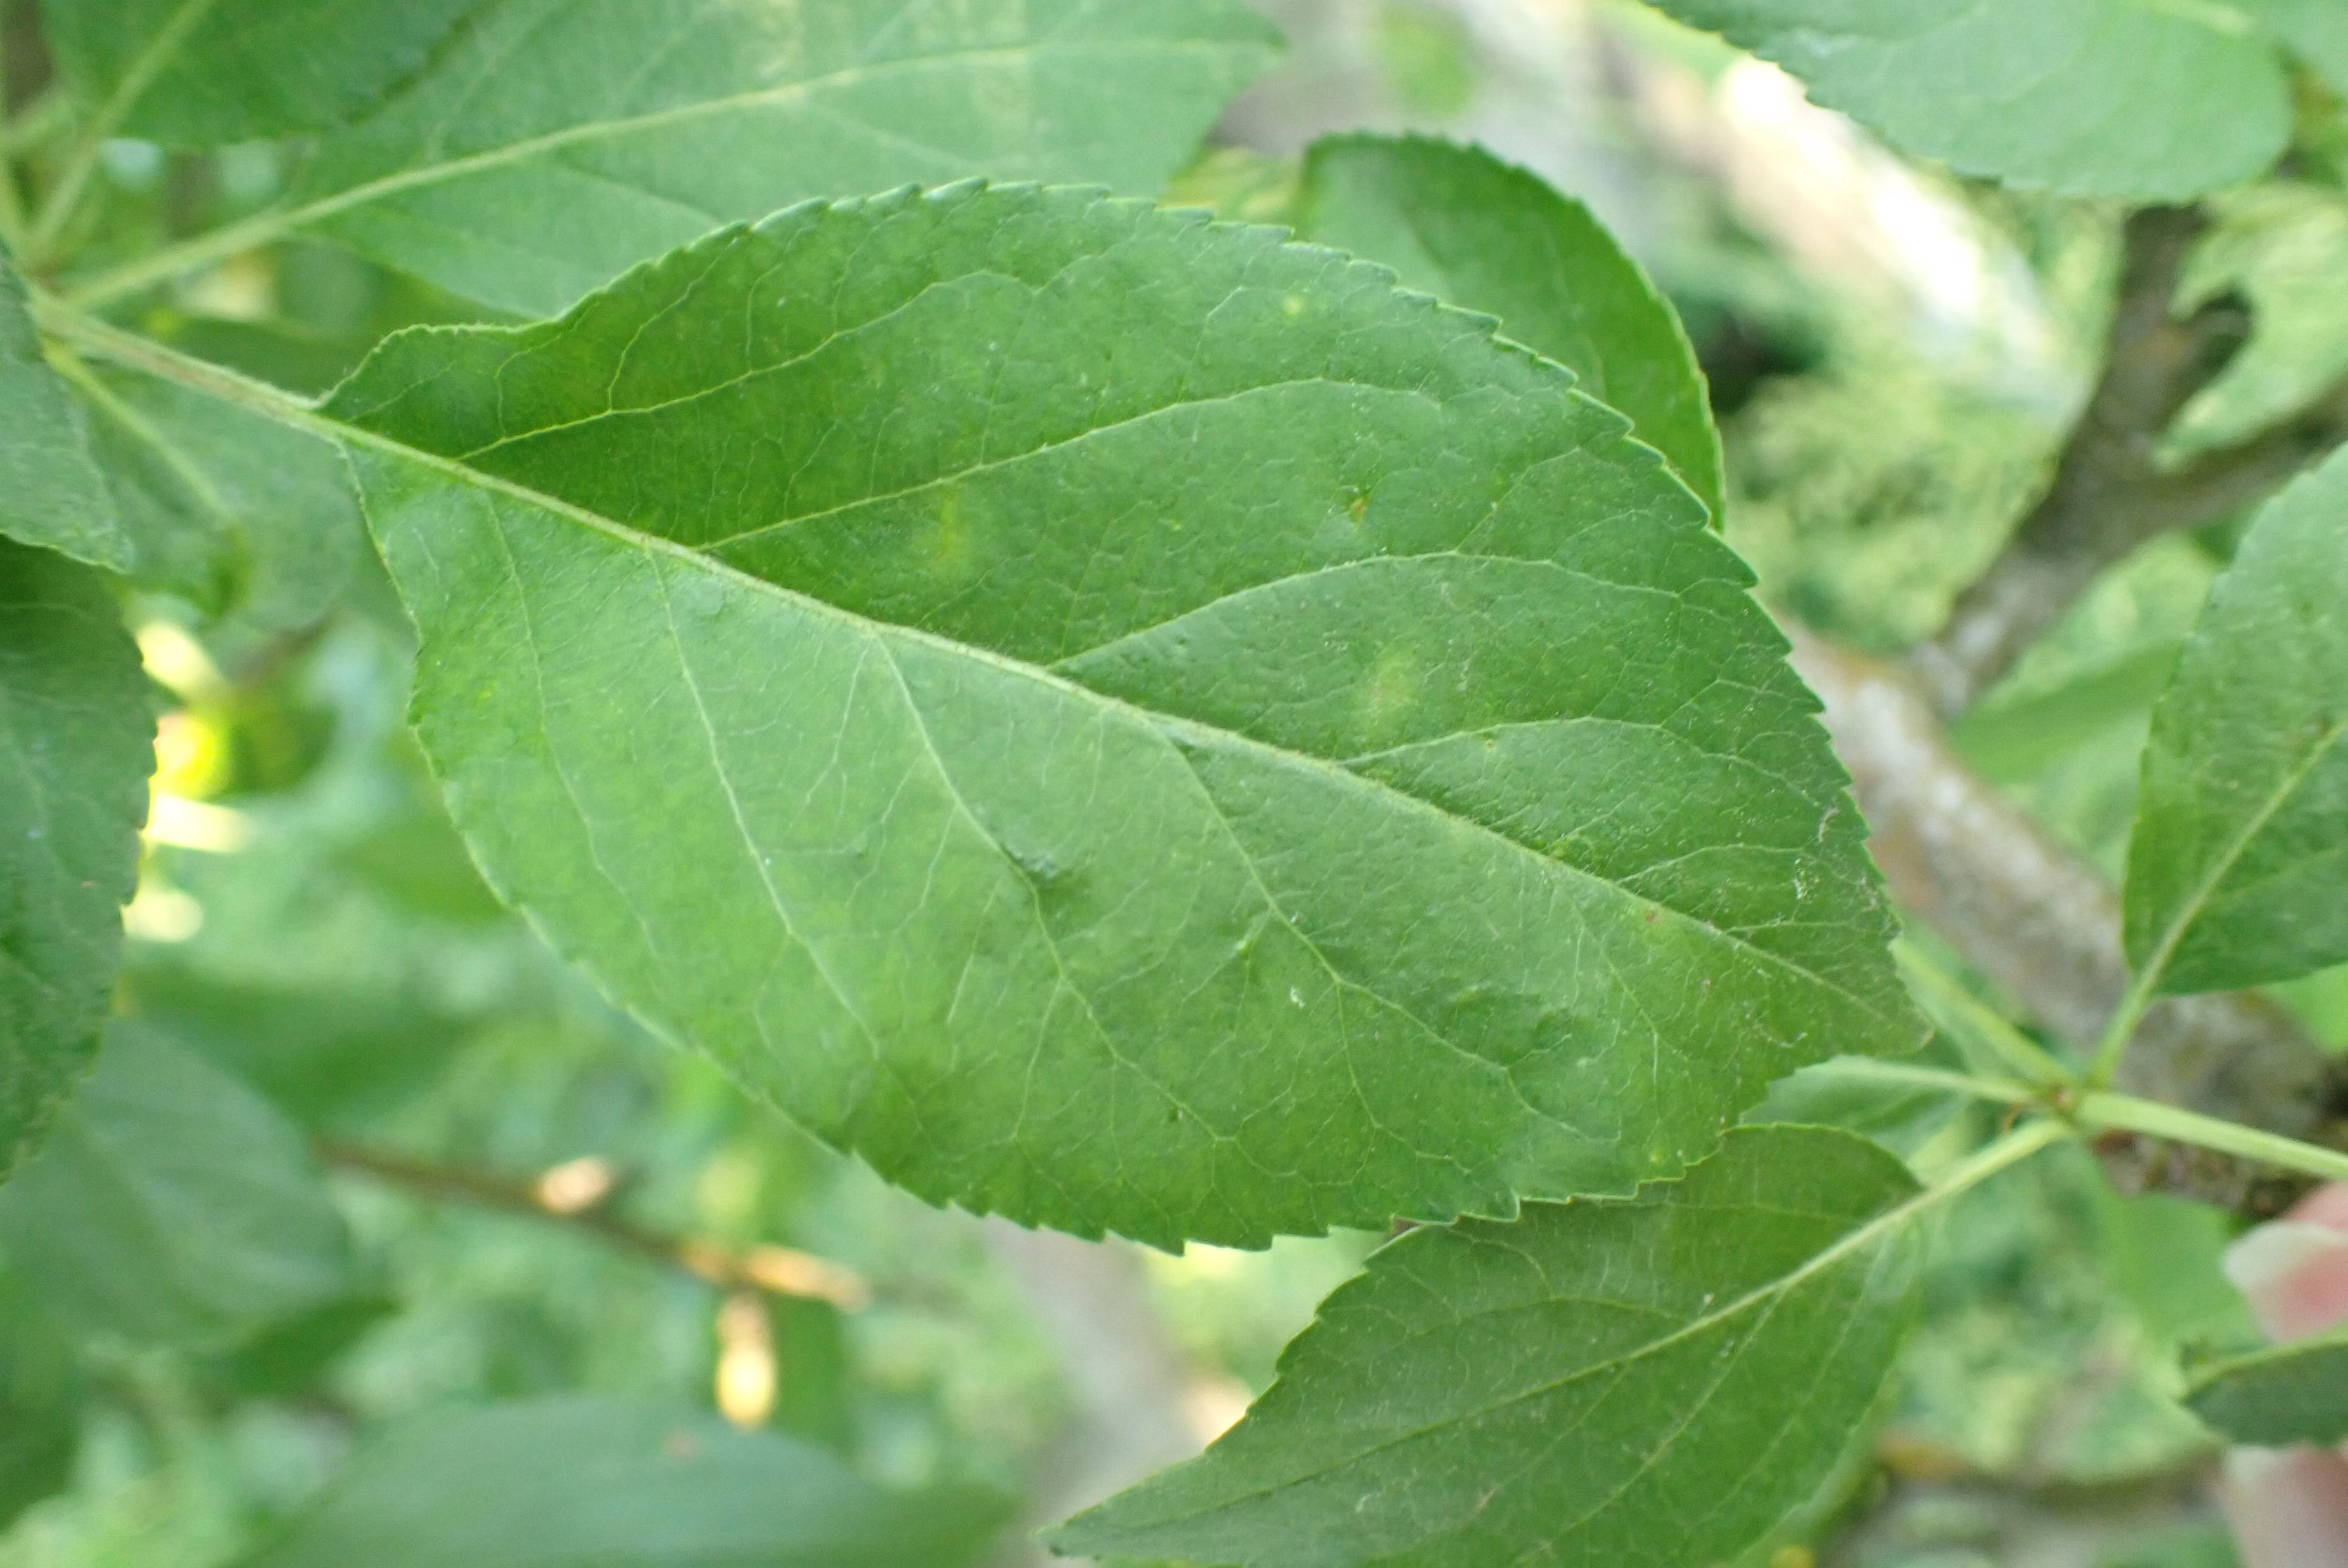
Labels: scab